Matilde Vitillo

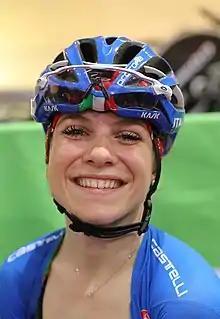

Matilde Vitillo (8 March 2001) is an Italian female cyclist currently riding for UCI Women's Team .